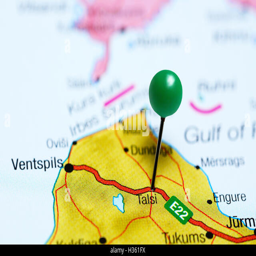
a city pinned on a map